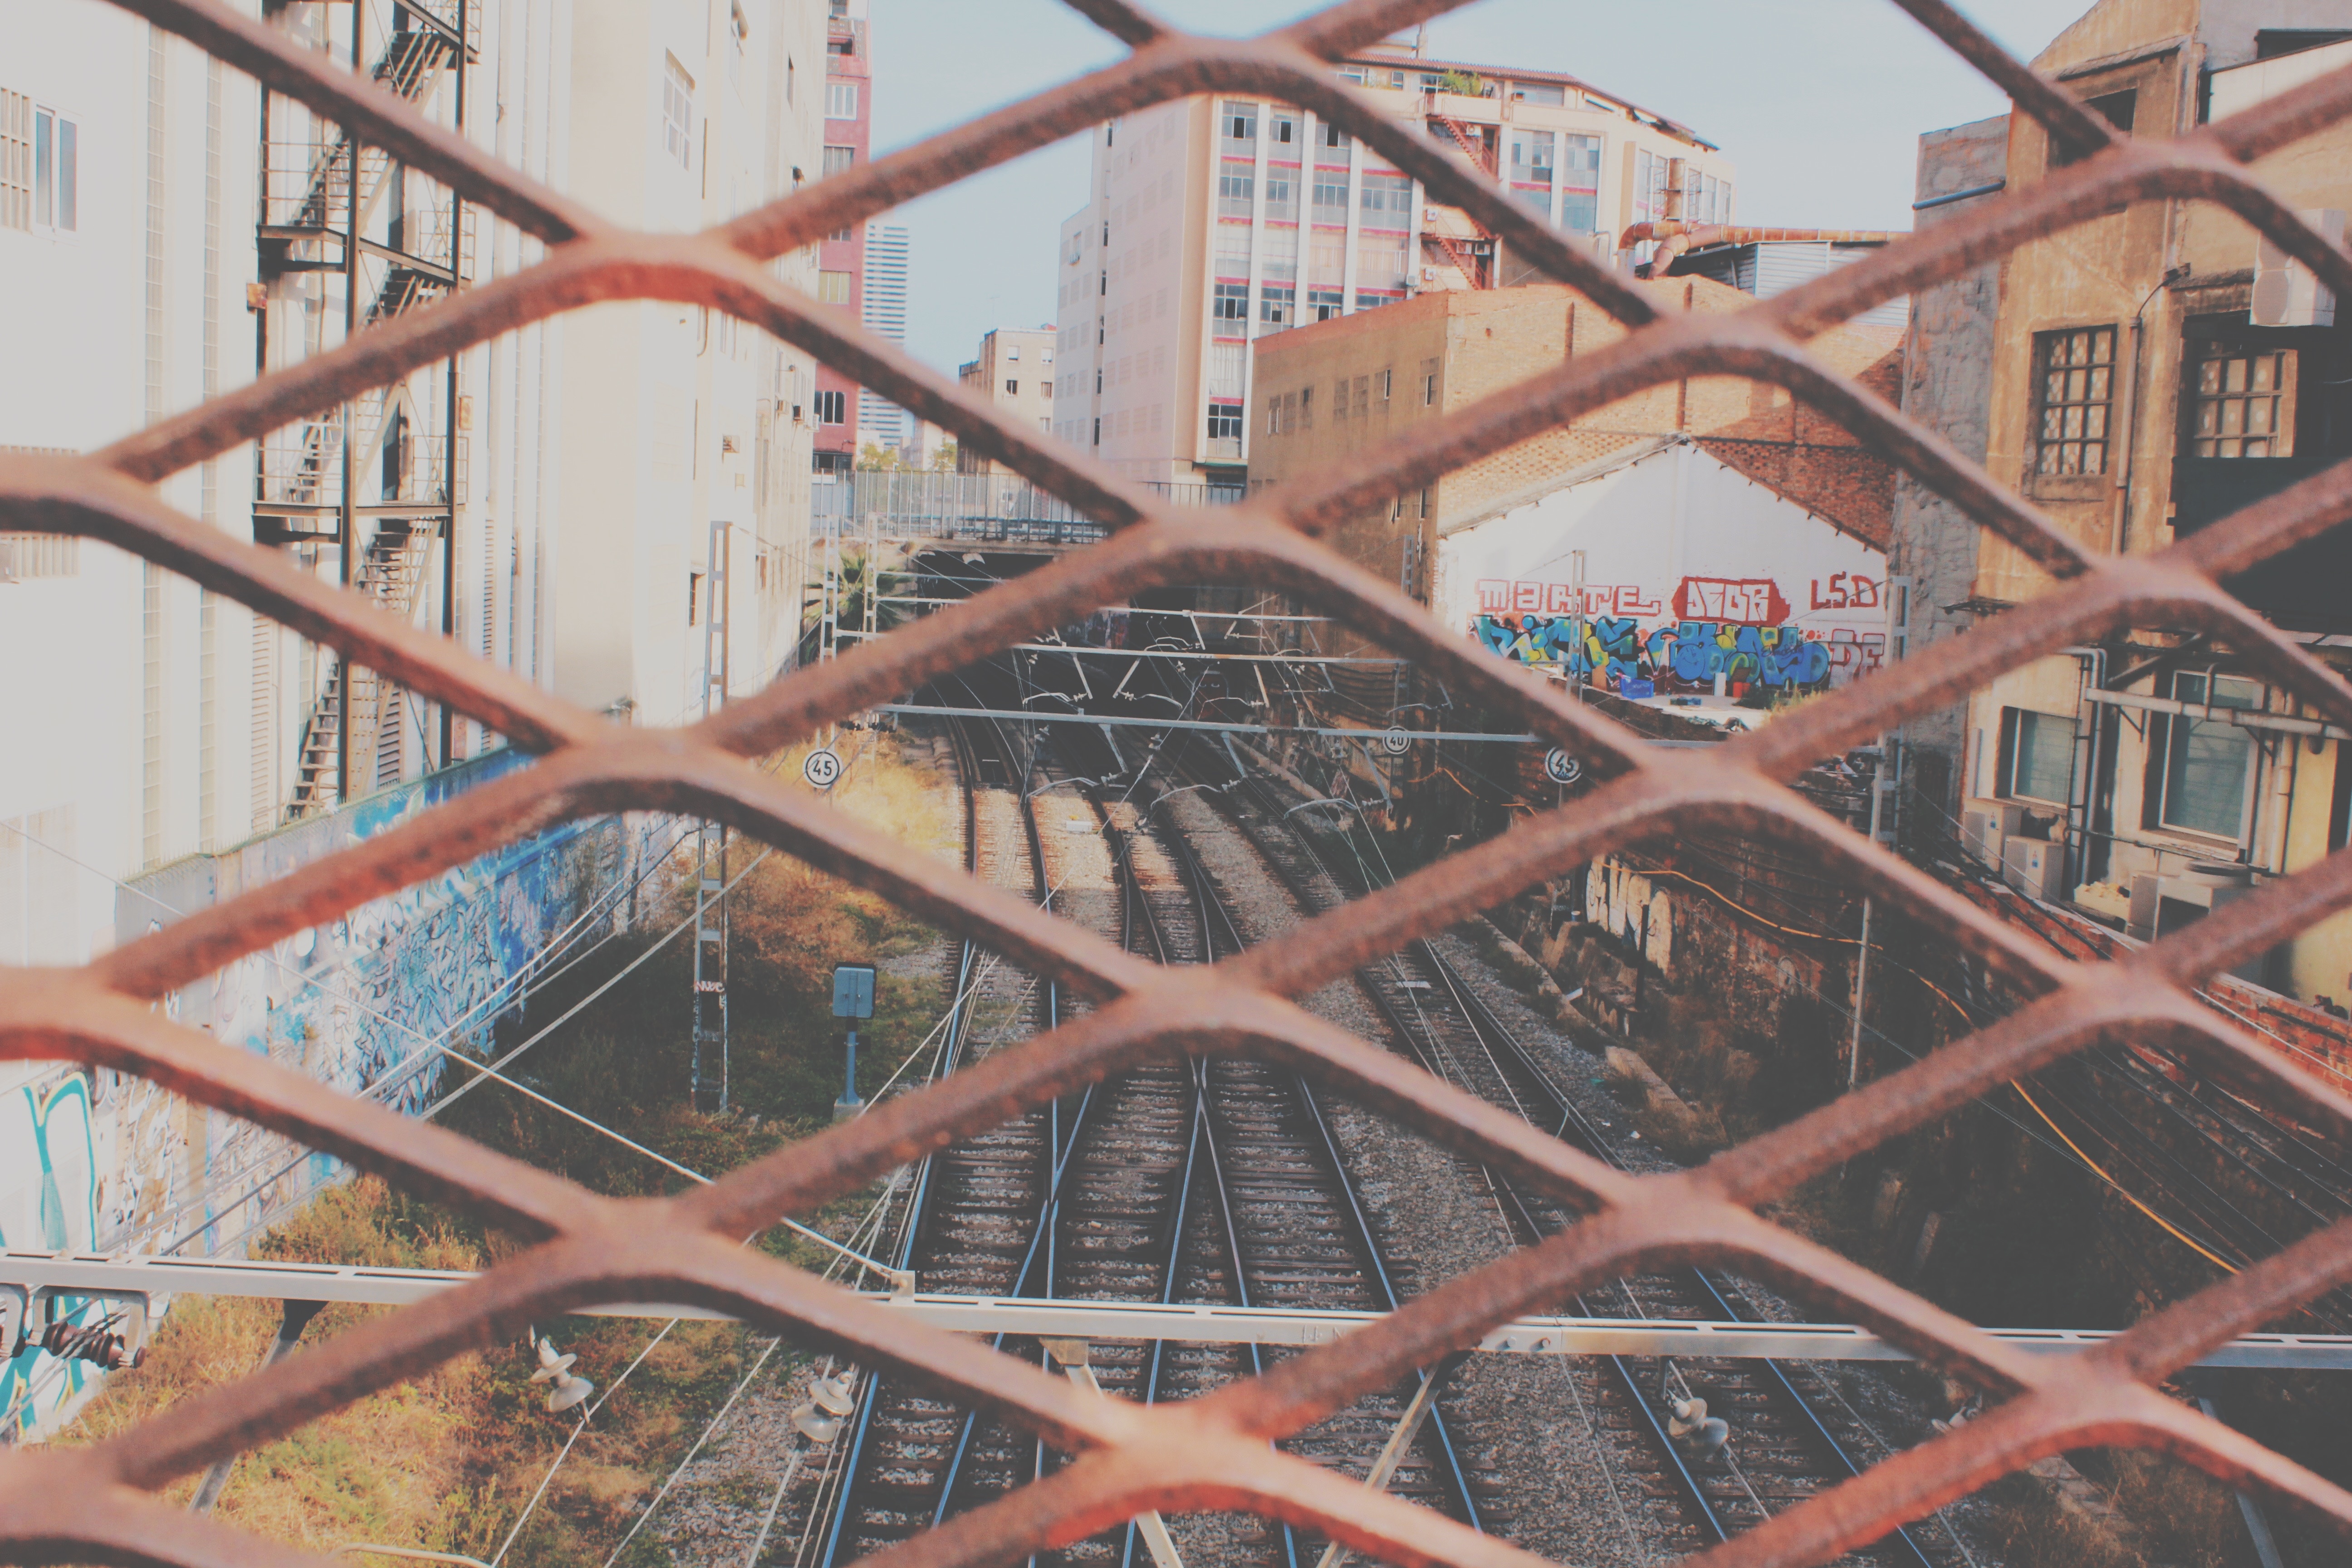
wood, art, iron